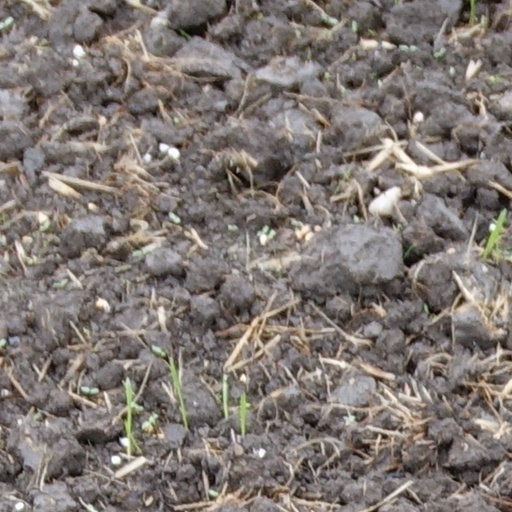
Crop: wheat